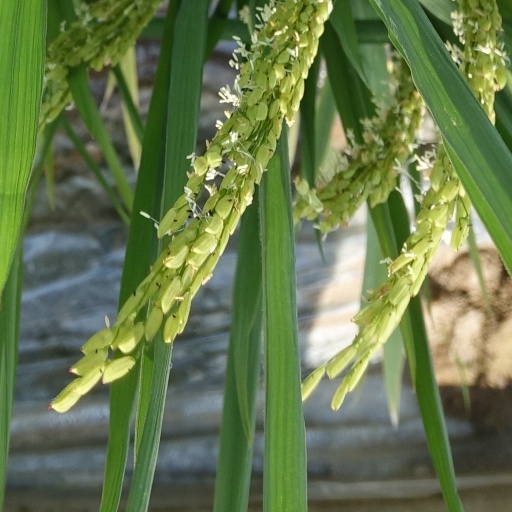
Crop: rice